Eko Atlantic

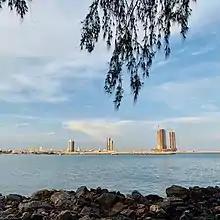
Eko Atlantic City's skyline in 2020

As of May 2009, while the project was still in its dredging phase, about had been sand-filled and placed in the reclamation area, while about 35,000 tonnes of rock had been delivered to the site. In certain parts of Bar Beach, the land being reclaimed can already be seen. Dredgers work round the clock to sand-fill the site. The reclamation was reported to cost around $6B.